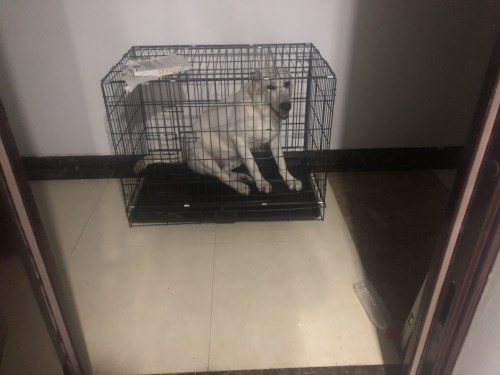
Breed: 3580-n000122-Labrador_retriever